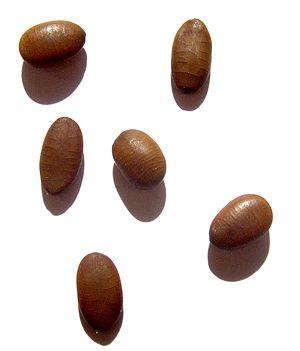
Gleditsia triacanthos, le févier d'Amérique, est une espèce de plantes dicotylédones de la famille des Fabaceae, sous-famille des Caesalpinioideae, originaire de l'est de l’Amérique du Nord.